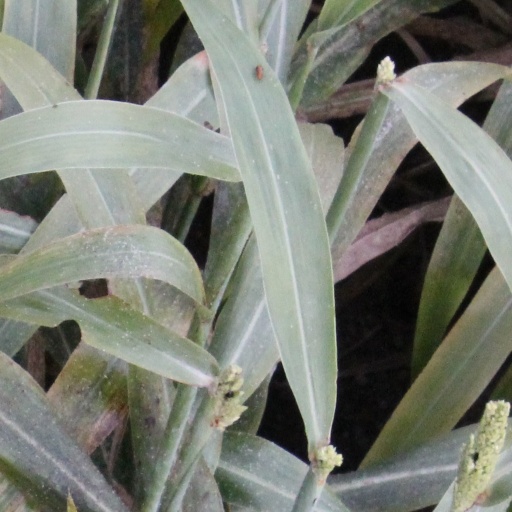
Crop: sorghum